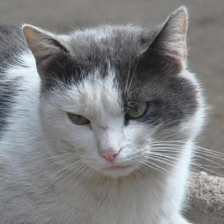
Label: animals